Jim O'Heir

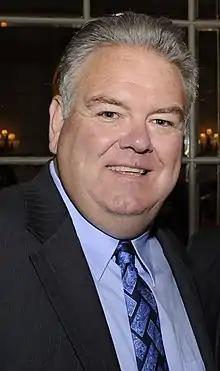
O'Heir at the 2012 Peabody Awards

James O'Heir (born February 4, 1962) is an American actor and comedian. He is best known for portraying Jerry Gergich on the NBC sitcom "Parks and Recreation".